Messerschmitt Bf 109 variants

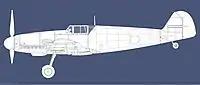
Bf 109 G-2.

The newly fitted Daimler-Benz DB 605A engine was a development of the DB 601E engine utilised by the preceding Bf 109 F-4; displacement and compression ratio were increased as well as other detail improvements to ease large-scale mass production. Takeoff and emergency power of 1,475 PS (1,455 hp, 1,085 kW) was achieved with 1.42 atm (42.5 inches/6.17 lbs) of boost at 2,800 rpm. The DB 605 suffered from reliability problems during the first year of operation, and this output was initially banned by VT-Anw.Nr.2206, forcing "Luftwaffe" units to limit maximum power output to 1,310 PS (1,292 hp, 964 kW) at 2,600 rpm and 1.3 atm manifold pressure (38.9 inches/4.4 lbs). The full output was not reinstated until 8 June 1943 when Daimler-Benz issued a technical directive. Up to 1944, the G-series was powered by the 1,475 PS Daimler-Benz DB 605 driving a three-blade VDM 9-12087A variable-pitch propeller with a diameter of with even broader blades than used on the F-series. Pitch control, as on the 109F, was either electro-mechanical (automatic) or manual-electric using a thumb-switch on the throttle lever. From 1944 a new high-altitude propeller with broader blades was introduced, designated VDM 9-12159, and was fitted to high-altitude variants with the DB 605AS or D-series engines.